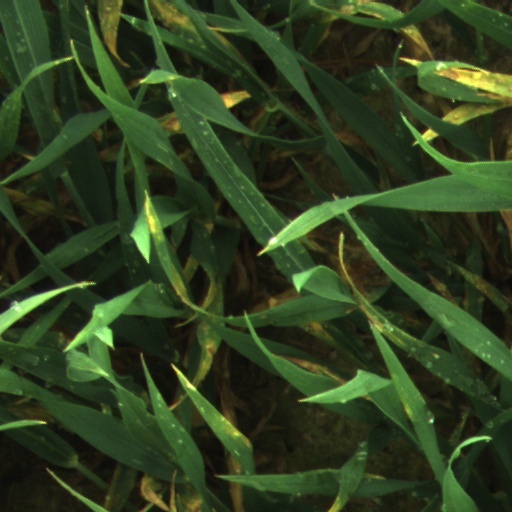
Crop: wheat